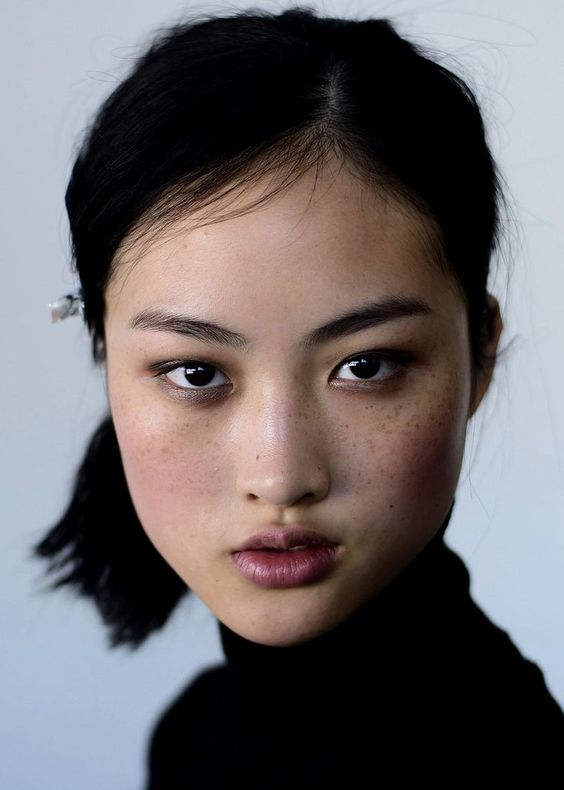
Label: Colored